Joseph Van Aken

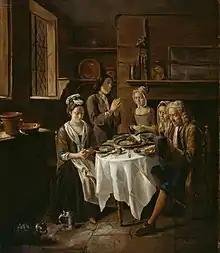
"Saying Grace"

Josef van Aken, known in England as Joseph van Aken and Joseph Van Aken of Heacken (c. 1699, Antwerp – 4 July 1749 London) was a Flemish genre, portrait and drapery painter who spent most of his career in England. Initially successful in England with his fashionable conversation pieces and other genre scenes, he gradually specialised as a drapery painter. Drapery painters were specialist painters who completed the dress, costumes and other accessories worn by the subjects of portrait paintings. They worked for portrait painters with a large clientele. He was recognised as one of the foremost drapery painters active in mid-18th-century England and was employed in that capacity by many leading and lesser known portrait painters of his time.